Fungicide use in the United States

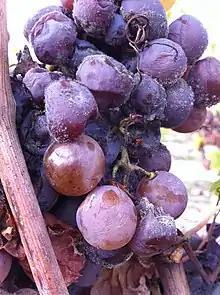
Noble rot on grapes

Black rot is a disease estimated to affect 95% of all eastern grape vineyards. The USDA estimates it could reduce yields by 85% if left untreated. Black rot is spread through spores left in the mummied grapes infected the year before. Upon infection the grapes shrivel up and turn black. These grapes do not fall from the vine but stay attached, and over winter spores grow within the infected grape. When summer comes the rain re-moistens the dried grape and causes it to swell. Spores discharge from the swollen grape into the air and infect the healthy crop. Prior to fungicide development for black rot, in conditions favorable to the disease losses of 70 to 100 percent of the crop were common. Today however applications of fungicides have been able to give almost complete control of the disease. In many vineyards infections can be reduced from 95% down to 1%.